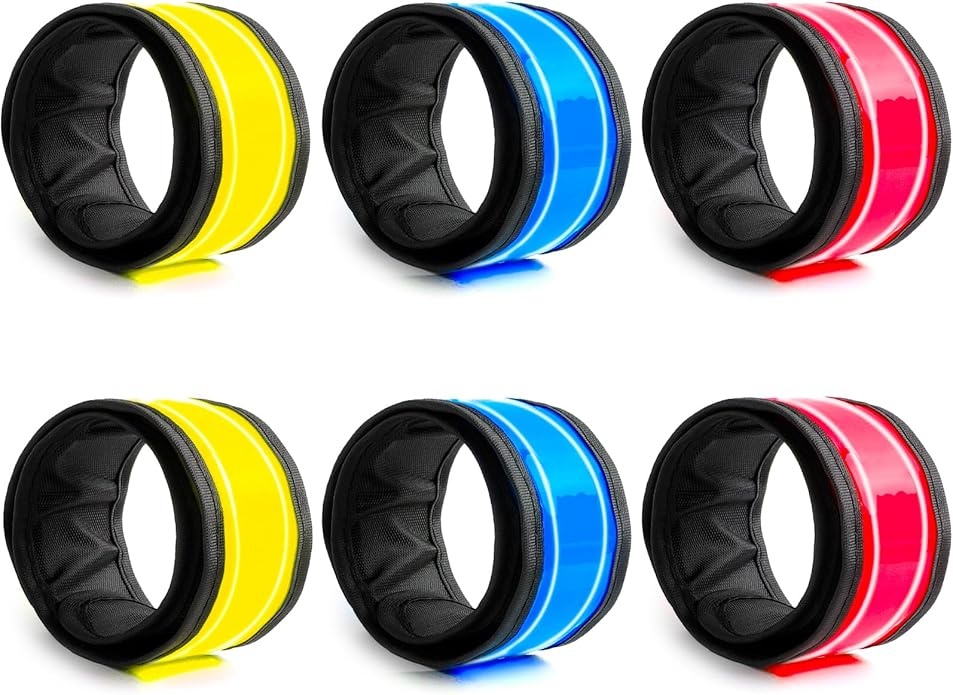
LOBKIN Safety Bracelets, LED Slap Armband Kids Walking at Night Safe LED Light Wrist Light Reflective Belt, Magic Band Running Lights for Runners
About This 【6 PACK LED Running Bracelet Band】 - LED safety light armbands , Colorful reflective running gear: Blue,Green,Yellow,Orange,White,Pink reflective. Choose your favorite Running Cloth color for your families or your friends. 【LED 3 flashing mode】 - LED 3 different lights modes (fast flashing, slow flashing, steady ) . Package include one piece CR2032 battery, Which can work for about 20-30 hours. 【Usage Bands】 - The LED is bright at night, High visibility to protect you safety, Designed to give you 360 degree ultra-high visibility in dusk and night time activities, E.g night running, jogging, dog walking, camping, cycling, motorcycling,dog walking, concert, camping activities for kids, pet belt, kids safety walking at night etc outdoor sports. 【High-quality Material】- Made of plastic waterproof material with ABS switch box, the running lights for runners is lightweight, waterproof and sweat-proof, durable and comfortable. The battery box can be removed from the bracelet for easy cleaning. 【How to wear?】 - Large size: 35cm x 4cm. It is adjustable magic bands, Easy to wear for adults or kids, men or women, pets with a loose or snug fit. Easy to wear, just need to simply slap it to the position you like, such as wrist, ankle, and arms.Place Them Anywhere, On Your Wrists, Arms, Ankles. Overview Material : Plastic
Brand: LOBKIN
Category: Sporting Goods > Fitness & General Exercise Equipment > Sport Safety Lights & Reflectors > Sport Safety Lights